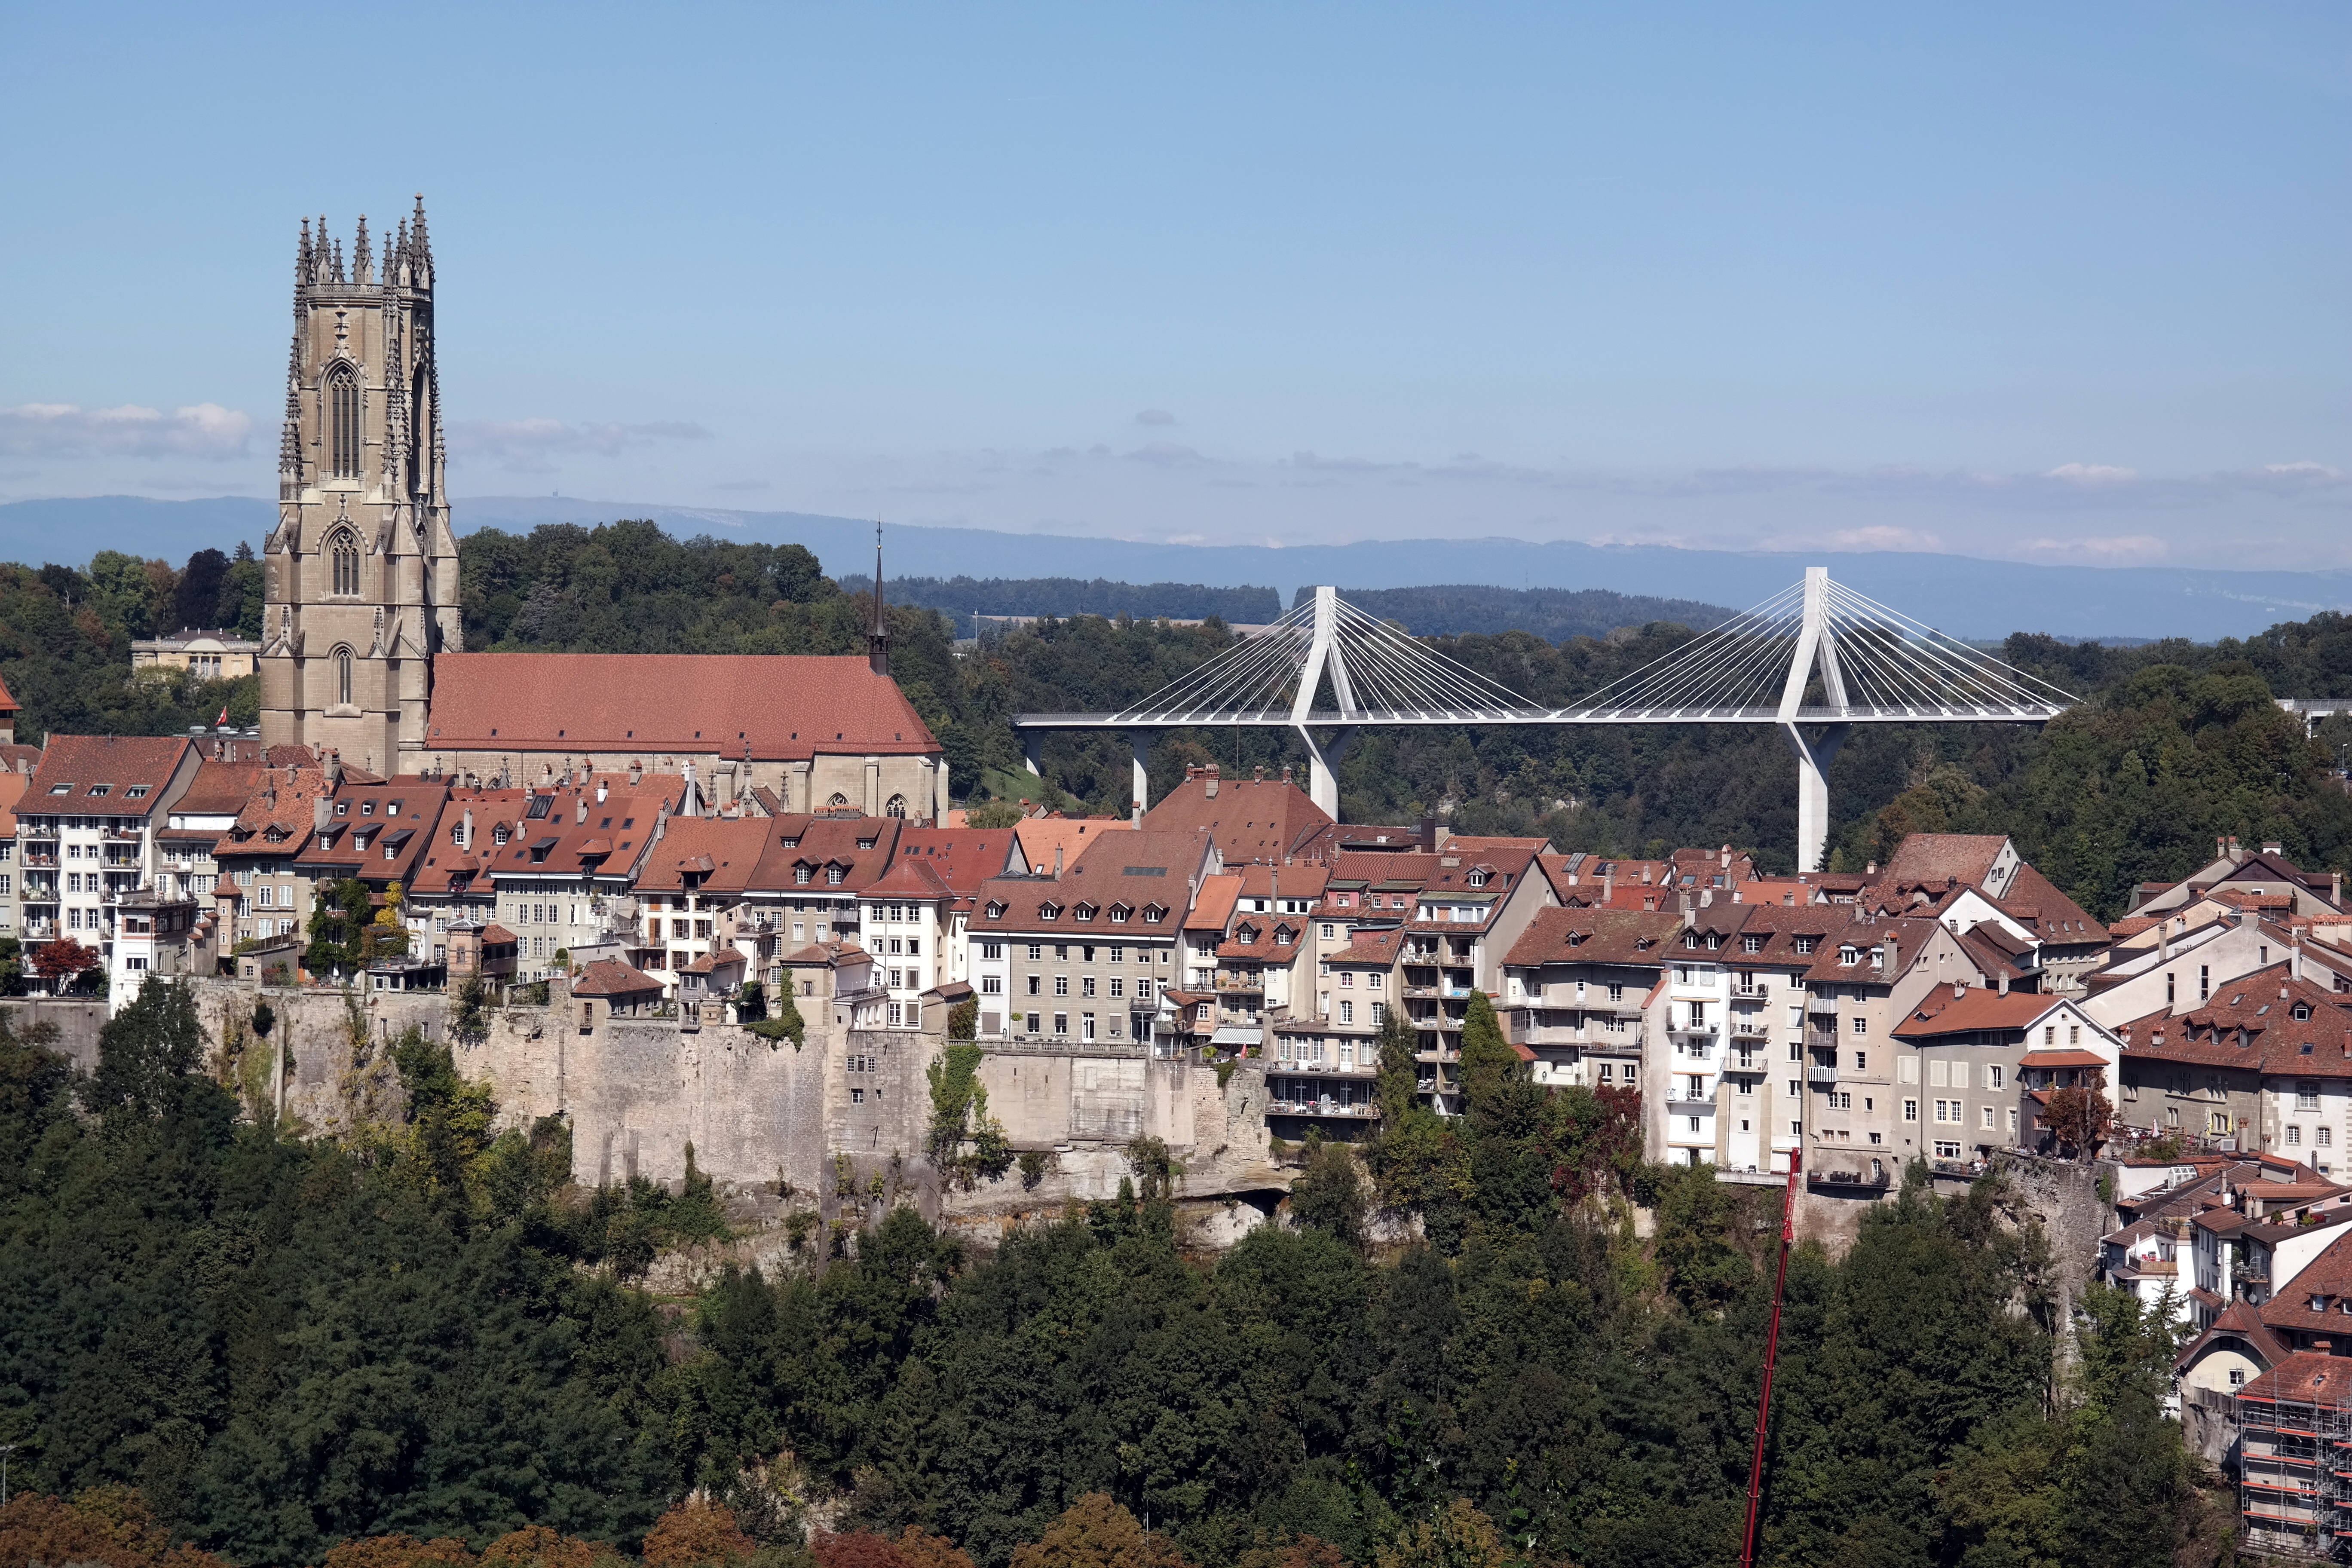
bridge, skyline, town, city, cityscape, panorama, vacation, landmark, cathedral, tourism, aerial photography, munster, ancient history, human settlement, freiburg switzerland